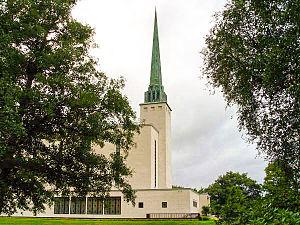
Selon la doctrine de l'Église de Jésus-Christ des saints des derniers jours, le temple est un bâtiment destiné à être la maison du Seigneur et considéré par les saints des derniers jours comme le lieu le plus sacré sur la terre. Selon cette doctrine, il a toujours été commandé au peuple du Seigneur de construire des temples, des bâtiments sacrés dans lesquels les saints dignes accomplissent les cérémonies et les ordonnances sacrées de l'Évangile pour eux-mêmes et pour les morts. Selon la doctrine mormone, les temples reçoivent la visite du Seigneur.
Le Temple des saints des derniers jours de Londres Angleterre est le 12ᵉ temple en fonction de l'Église de Jésus-Christ des saints des derniers jours. Il est situé à Newchapel, Surrey, Angleterre.